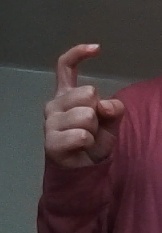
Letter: ra